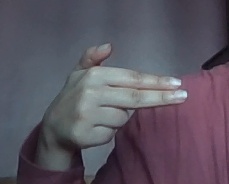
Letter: ghain